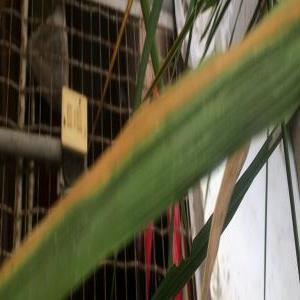
Disease: Bacterialblight